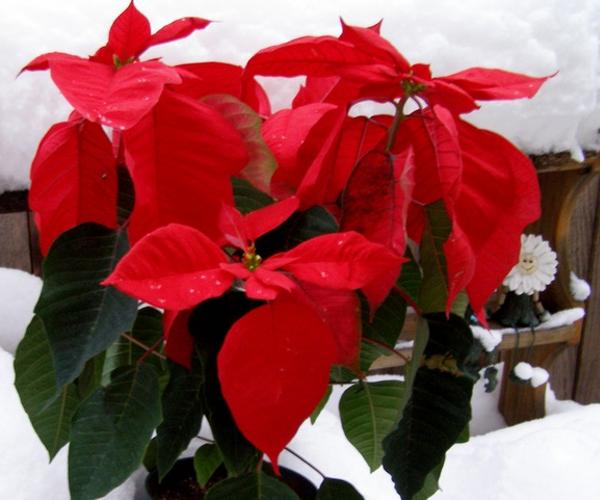
Label: poinsettia